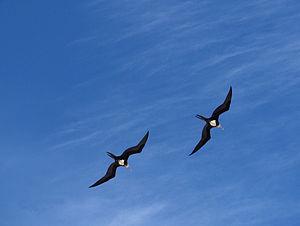
Frégates du pacifique sur l'Île d'Europa